Rowohlt Verlag

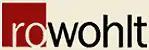
Company logo

Rowohlt Verlag is a German publishing house based in Hamburg, with offices in Reinbek and Berlin. It has been part of the Georg von Holtzbrinck Group since 1982. The company has been dissolved and restarted twice since its creation in 1908.